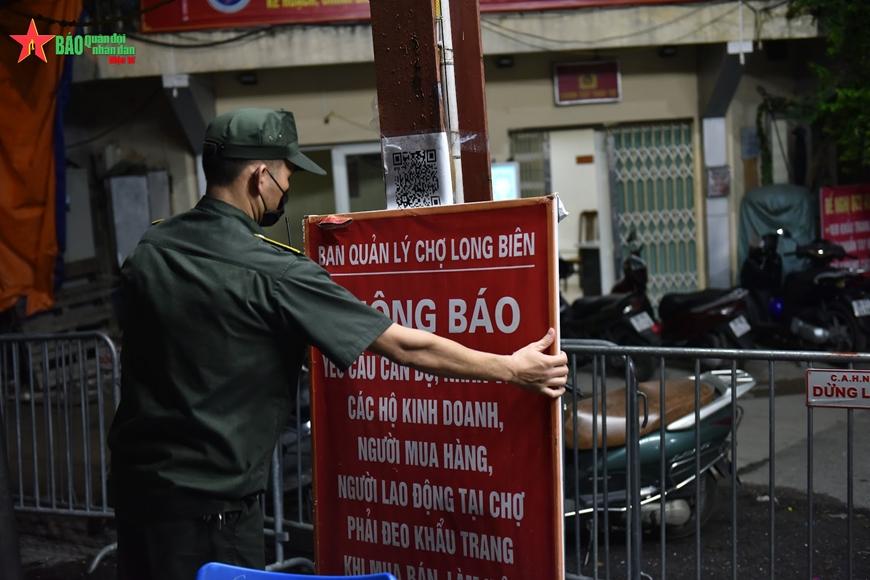
có một người đang cầm một tấm biển nền đỏ ở trên tay